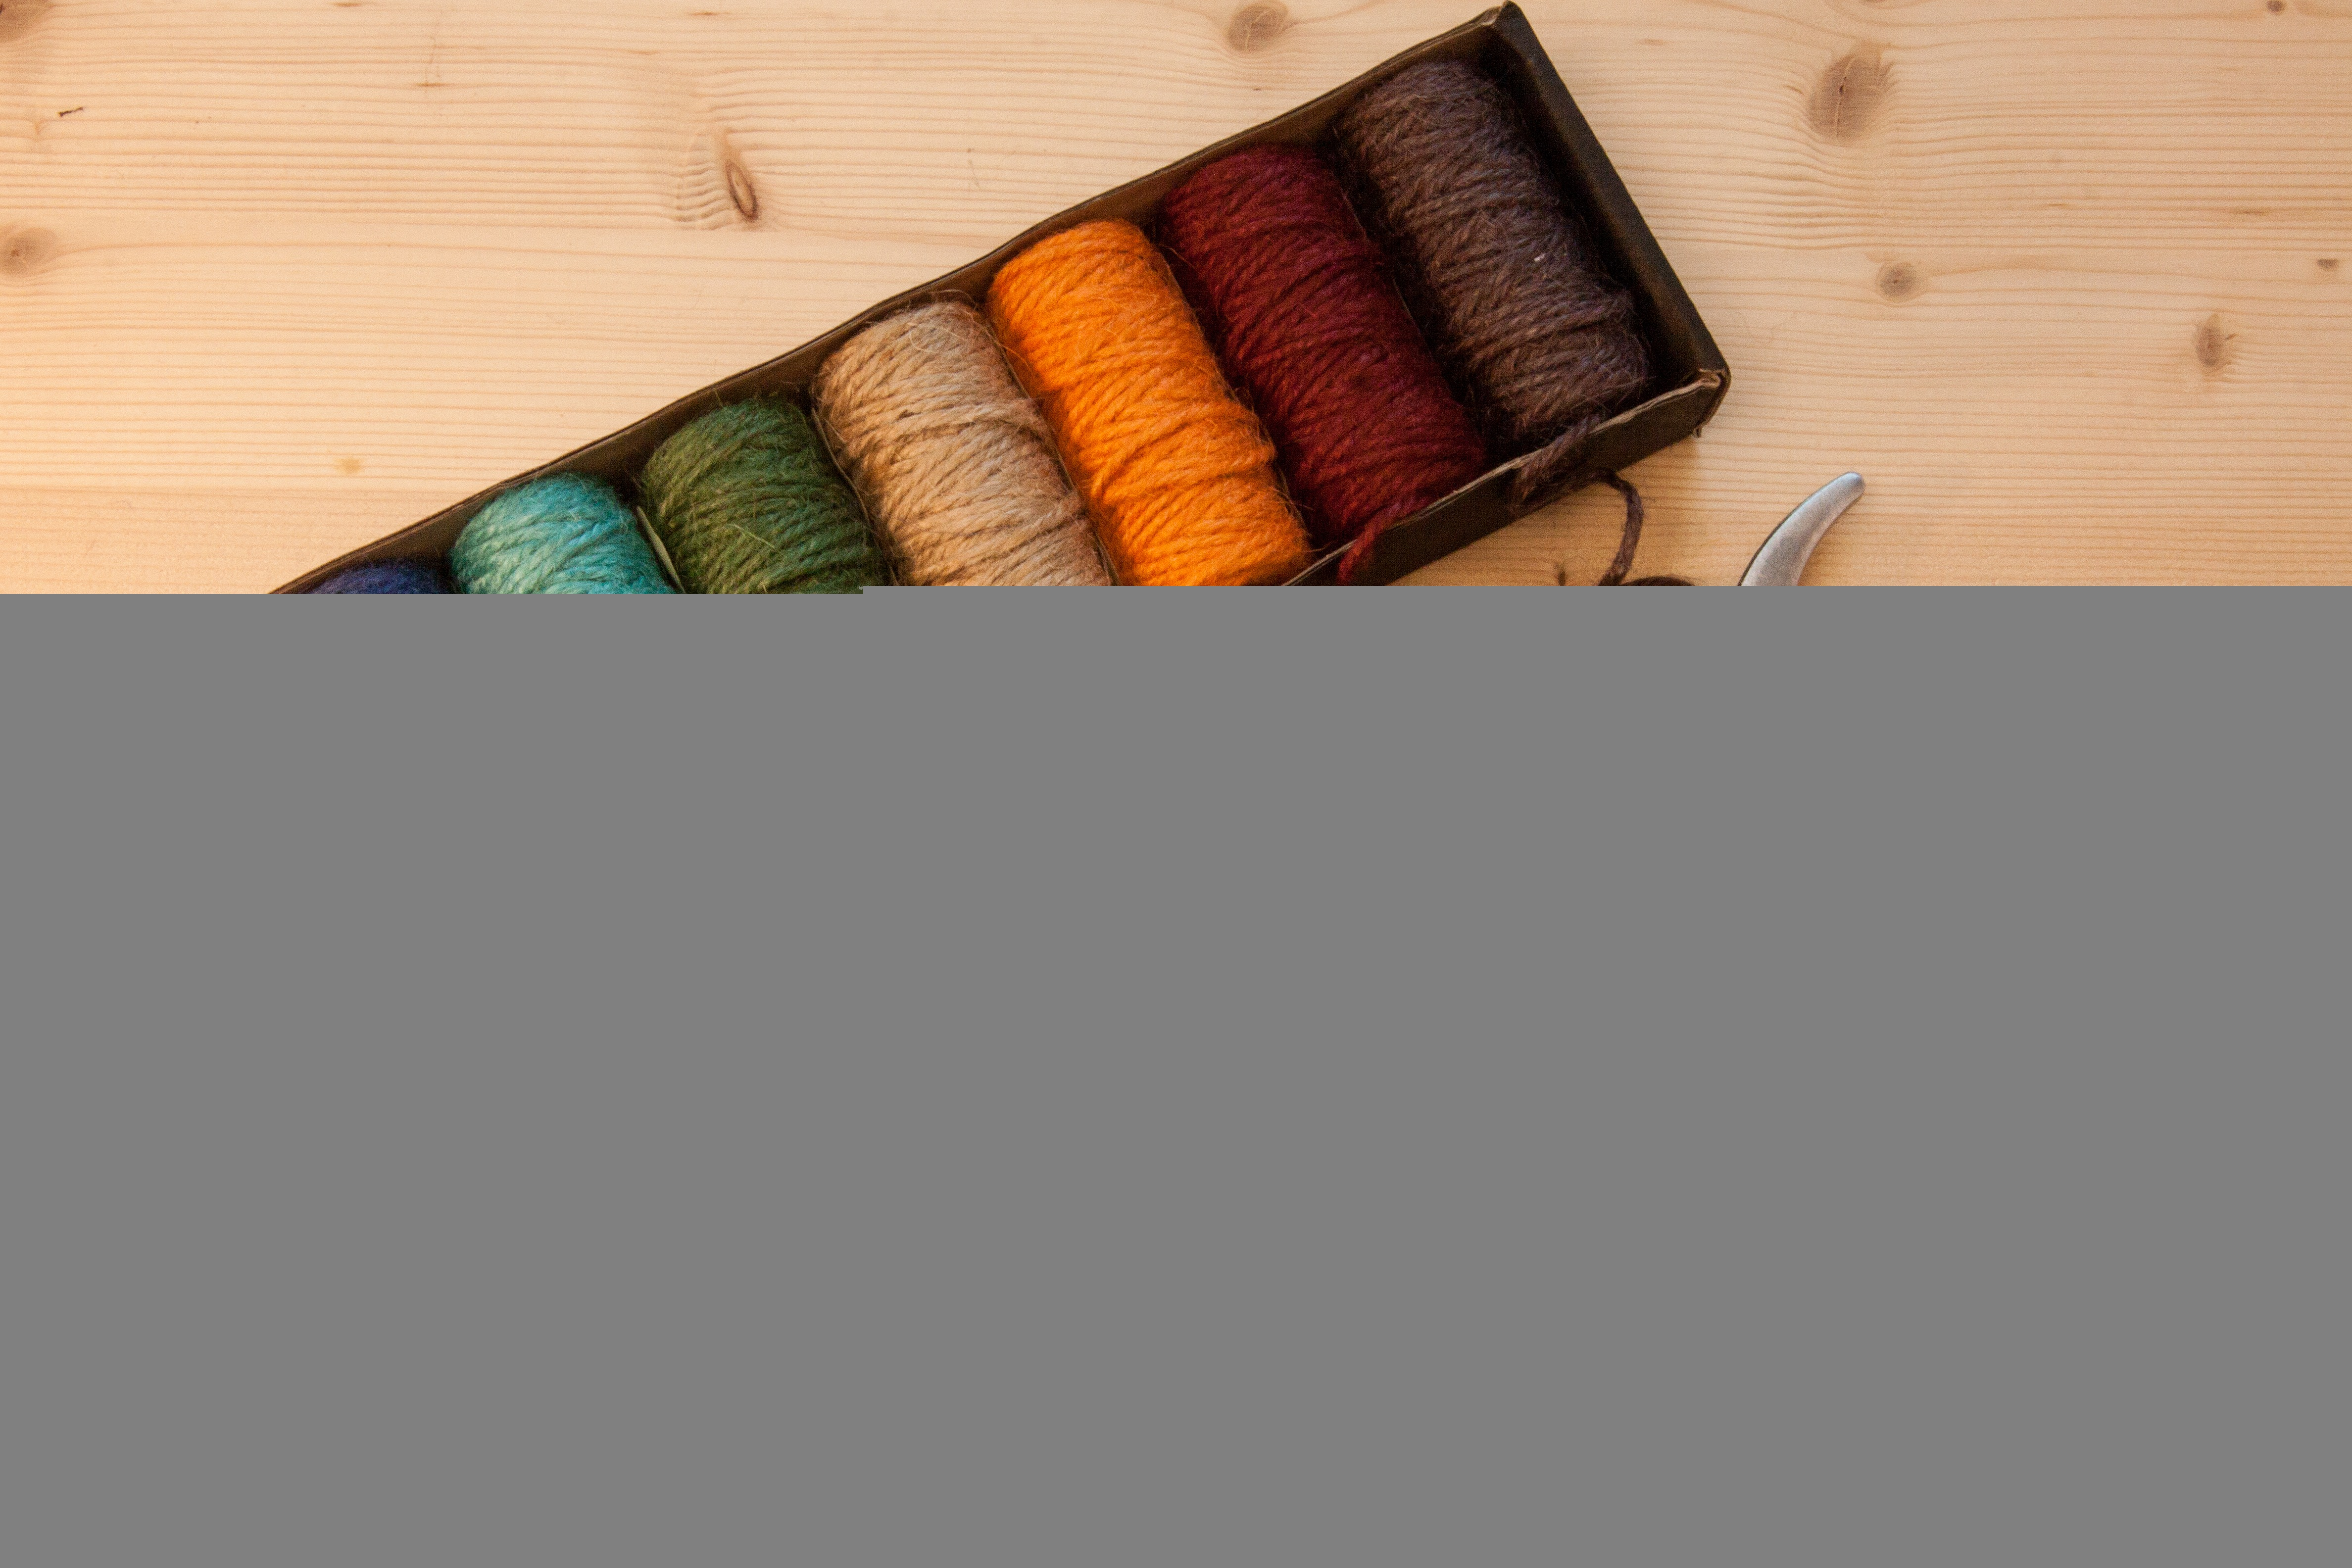
wood, pattern, color, colorful, cord, coil, textile, design, cardboard, flooring, pruning shears, nutscene, jute cord, rough cord